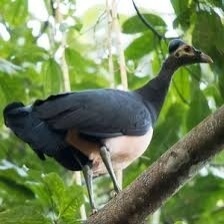
Species: MALEO
Scientific name: MACROCEPHALON MALEO